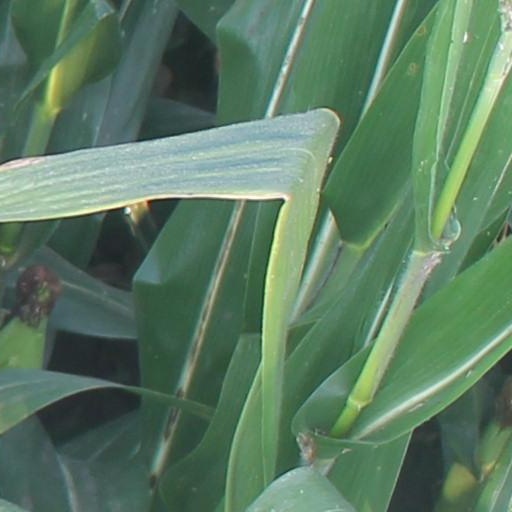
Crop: maize; corn